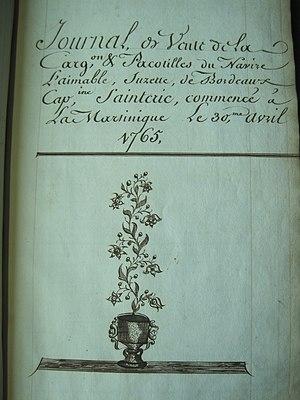
Journal du navire l'Aimable Suzette, armée par Brossard, pour une expédition en droiture consistant à y faire commerce de vin, d’huile, farine, beurre, jambon, savon et de «
Pierre Viaud est un marin français. Le récit de ses aventures est paru à Bordeaux en 1768, sous le titre Naufrage et aventures de M. Pierre Viaud, natif de Bordeaux, capitaine de navire, histoire véritable, vérifiée sur l'attestation de M. Sevettenham, commandant du fort St. Marc des Appalaches. Il en a été rendu compte sous forme de résumé dans le Journal Encyclopédique de 1770. Souvent réimprimé dans différents pays et devenu un succès de librairie, le texte a rapidement suscité des doutes sur son authenticité.